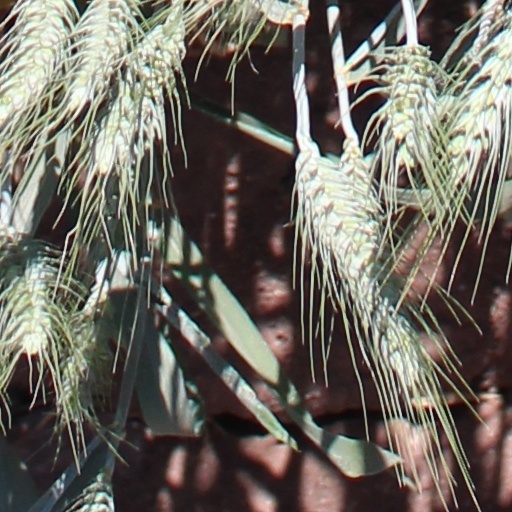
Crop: wheat